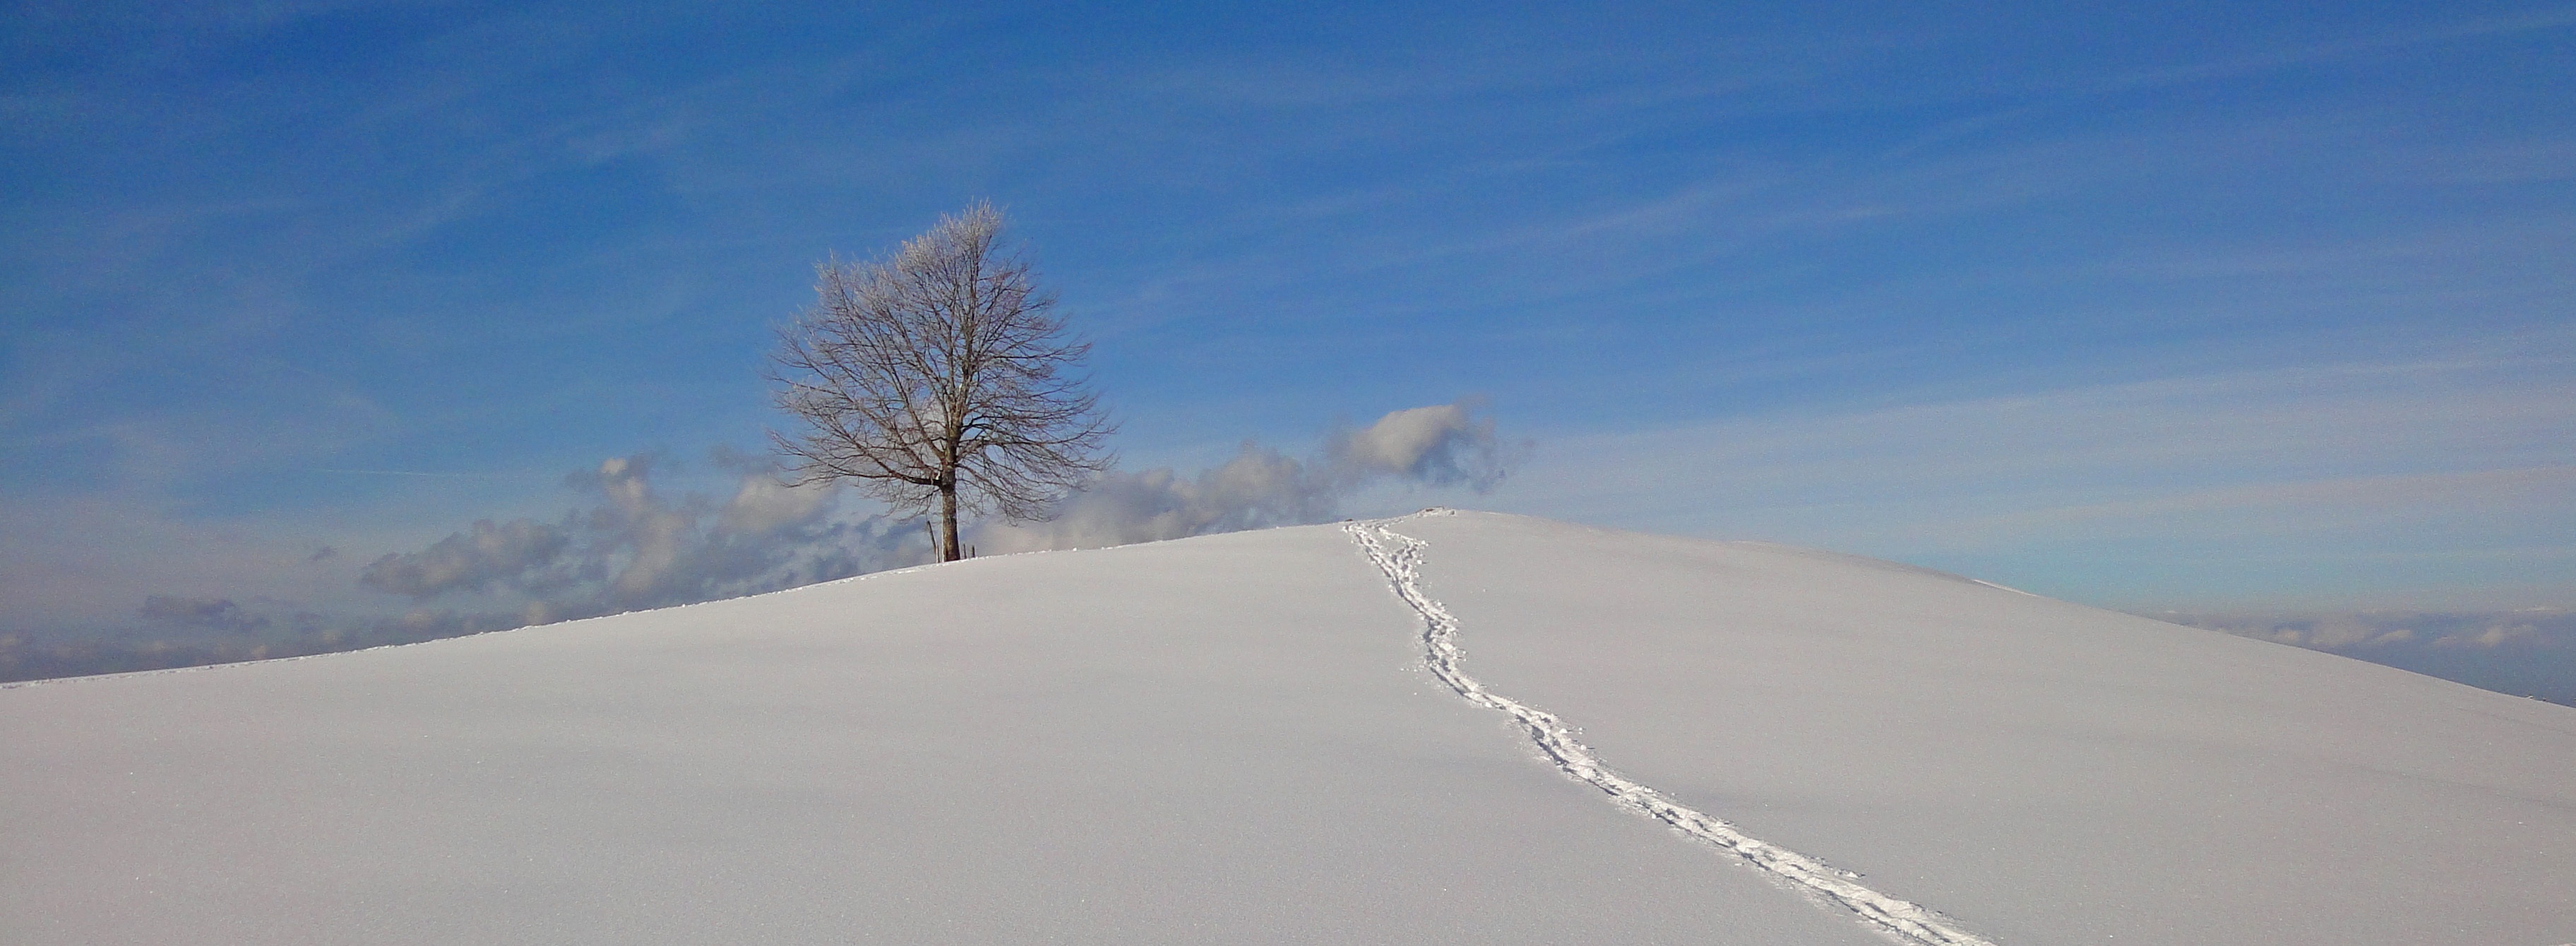
tree, sand, mountain, snow, winter, sky, mountain range, weather, blue, rest, ridge, plateau, habitat, piste, landform, natural environment, mountainous landforms, geological phenomenon